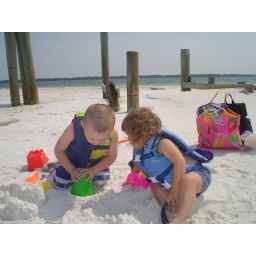
Brooke paying close attention to lessons in the fine art of building sand castles from big brother Ben